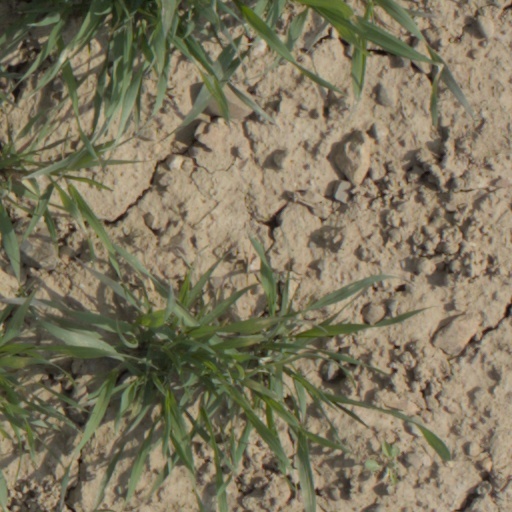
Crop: wheat